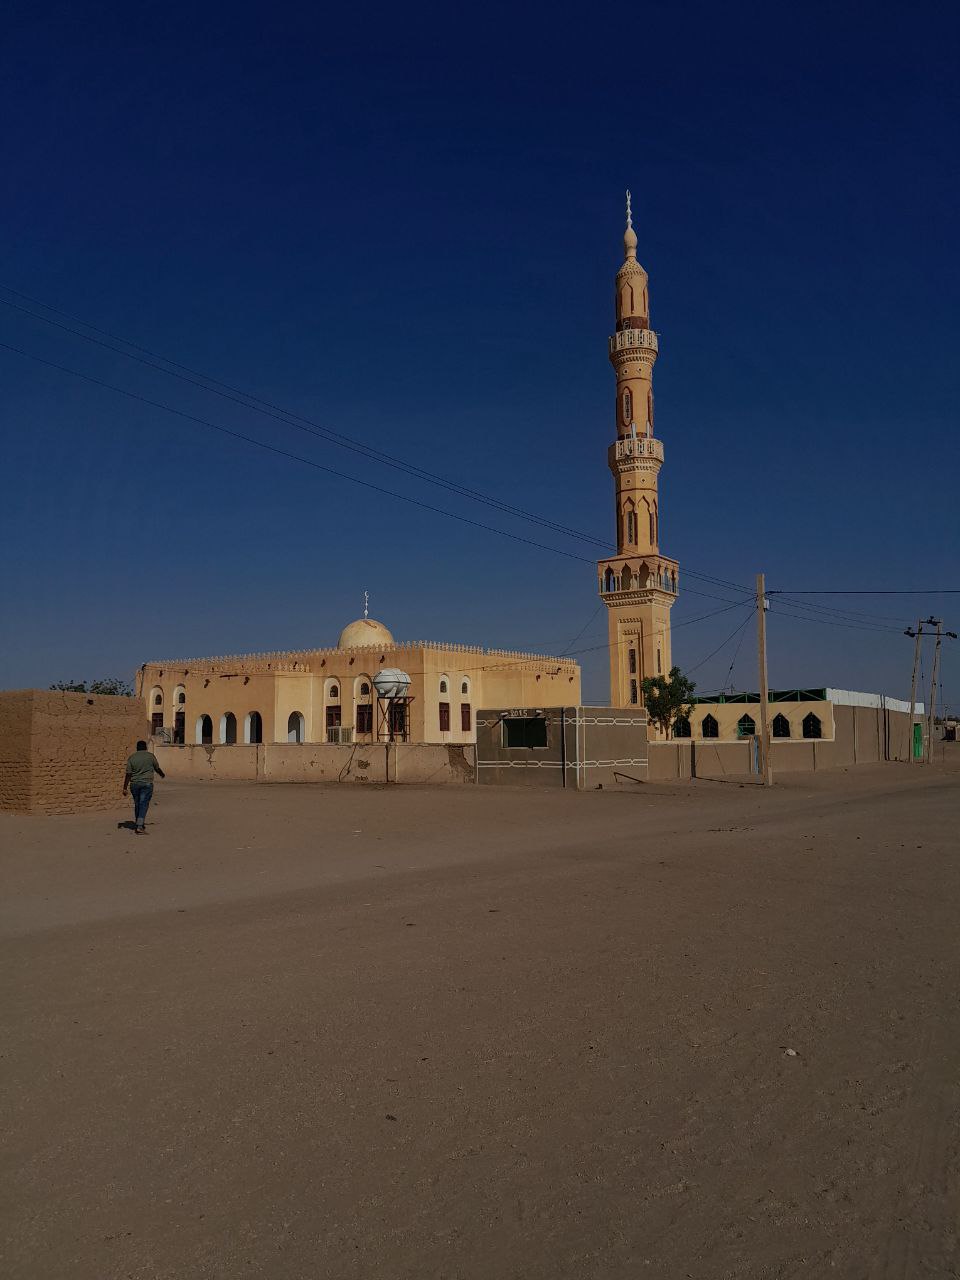
الوصف بالفصحى: مسجد
الوصف بالعامية السودانية: جامع
التصنيف: Public Spaces & Infrastructure